Socialism in Pakistan

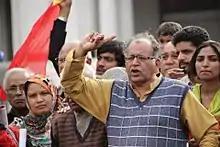
Farooq Tariq

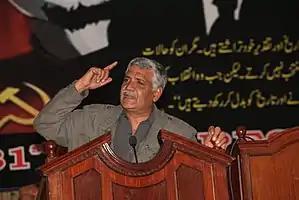
Lal Khan addressing The Struggle's annual Congress in Lahore in 2008

In November 1980, the Struggle group decided to start a monthly Urdu magazine called "Jidd-o-jehed" جدوجہد or "The Struggle". The Struggle magazine soon developed a cult status among the Pakistani diaspora, and poets like Habib Jalib, Ahmad Faraz and Faiz Ahmed Faiz started contributing to the magazine by writing revolutionary and anti-dictatorship Urdu for the magazine. In December 1984, the magazine published a poem "Main Baaghi Hoon" میں باغی ہوں, written by Khalid Javaid Jan. The poem became a staple in popular culture due to its revolutionary tone and was used in underground protests as a weapon against Dictator Zia.